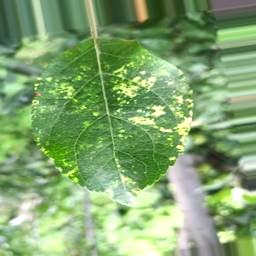
Label: Apple_Mosaic